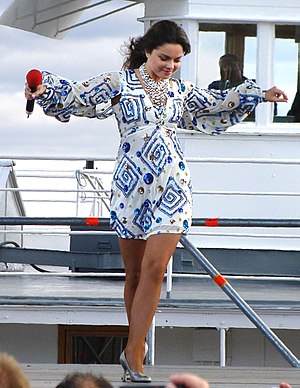
Natasja Koroljova
Natalija Vladimirovna Poryvaj bedre kendt som Natasja Koroljova er en tidligere sovjetisk og nuværende russisk sanger.